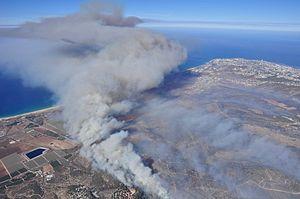
L’incendie du Carmel est un important incendie de forêt qui ravage le massif du Carmel, près de Haïfa, dans le nord d’Israël. Le feu détruit complètement la surface entre Isfiya, Beit Oren et Tirat Carmel. On dénombre 44 victimes, en majorité des gardiens de prison et des policiers. Le 2 décembre 2010, le Premier ministre israélien, Benyamin Netanyahou, demande à la Russie, la Grèce, Chypre et l’Italie, un support aérien pour maîtriser l’incendie, considéré comme le plus meurtrier de l’histoire de l’État d’Israël.